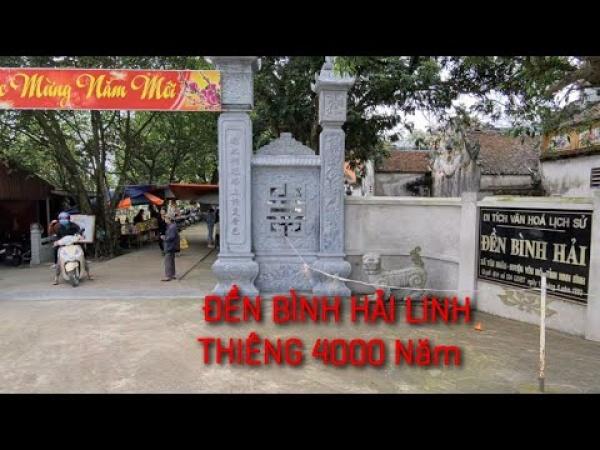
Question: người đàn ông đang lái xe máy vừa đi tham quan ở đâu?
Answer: ở khu di tích lịch sử đền bình hải